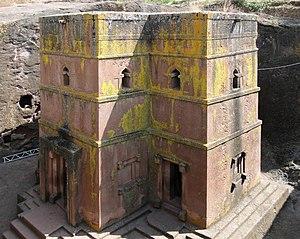
Bete Giyorgis (Église Saint-Georges), Lalibela, Ethiopia